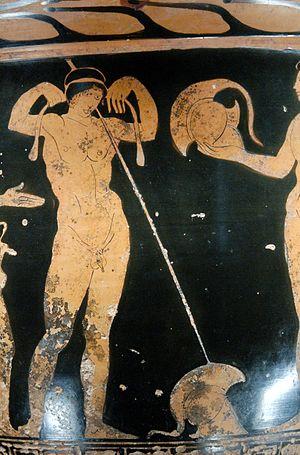
Départ du guerrier. Cratère en cloche lucanien à figures rouges, v. 420 av. J.-C. Provenance